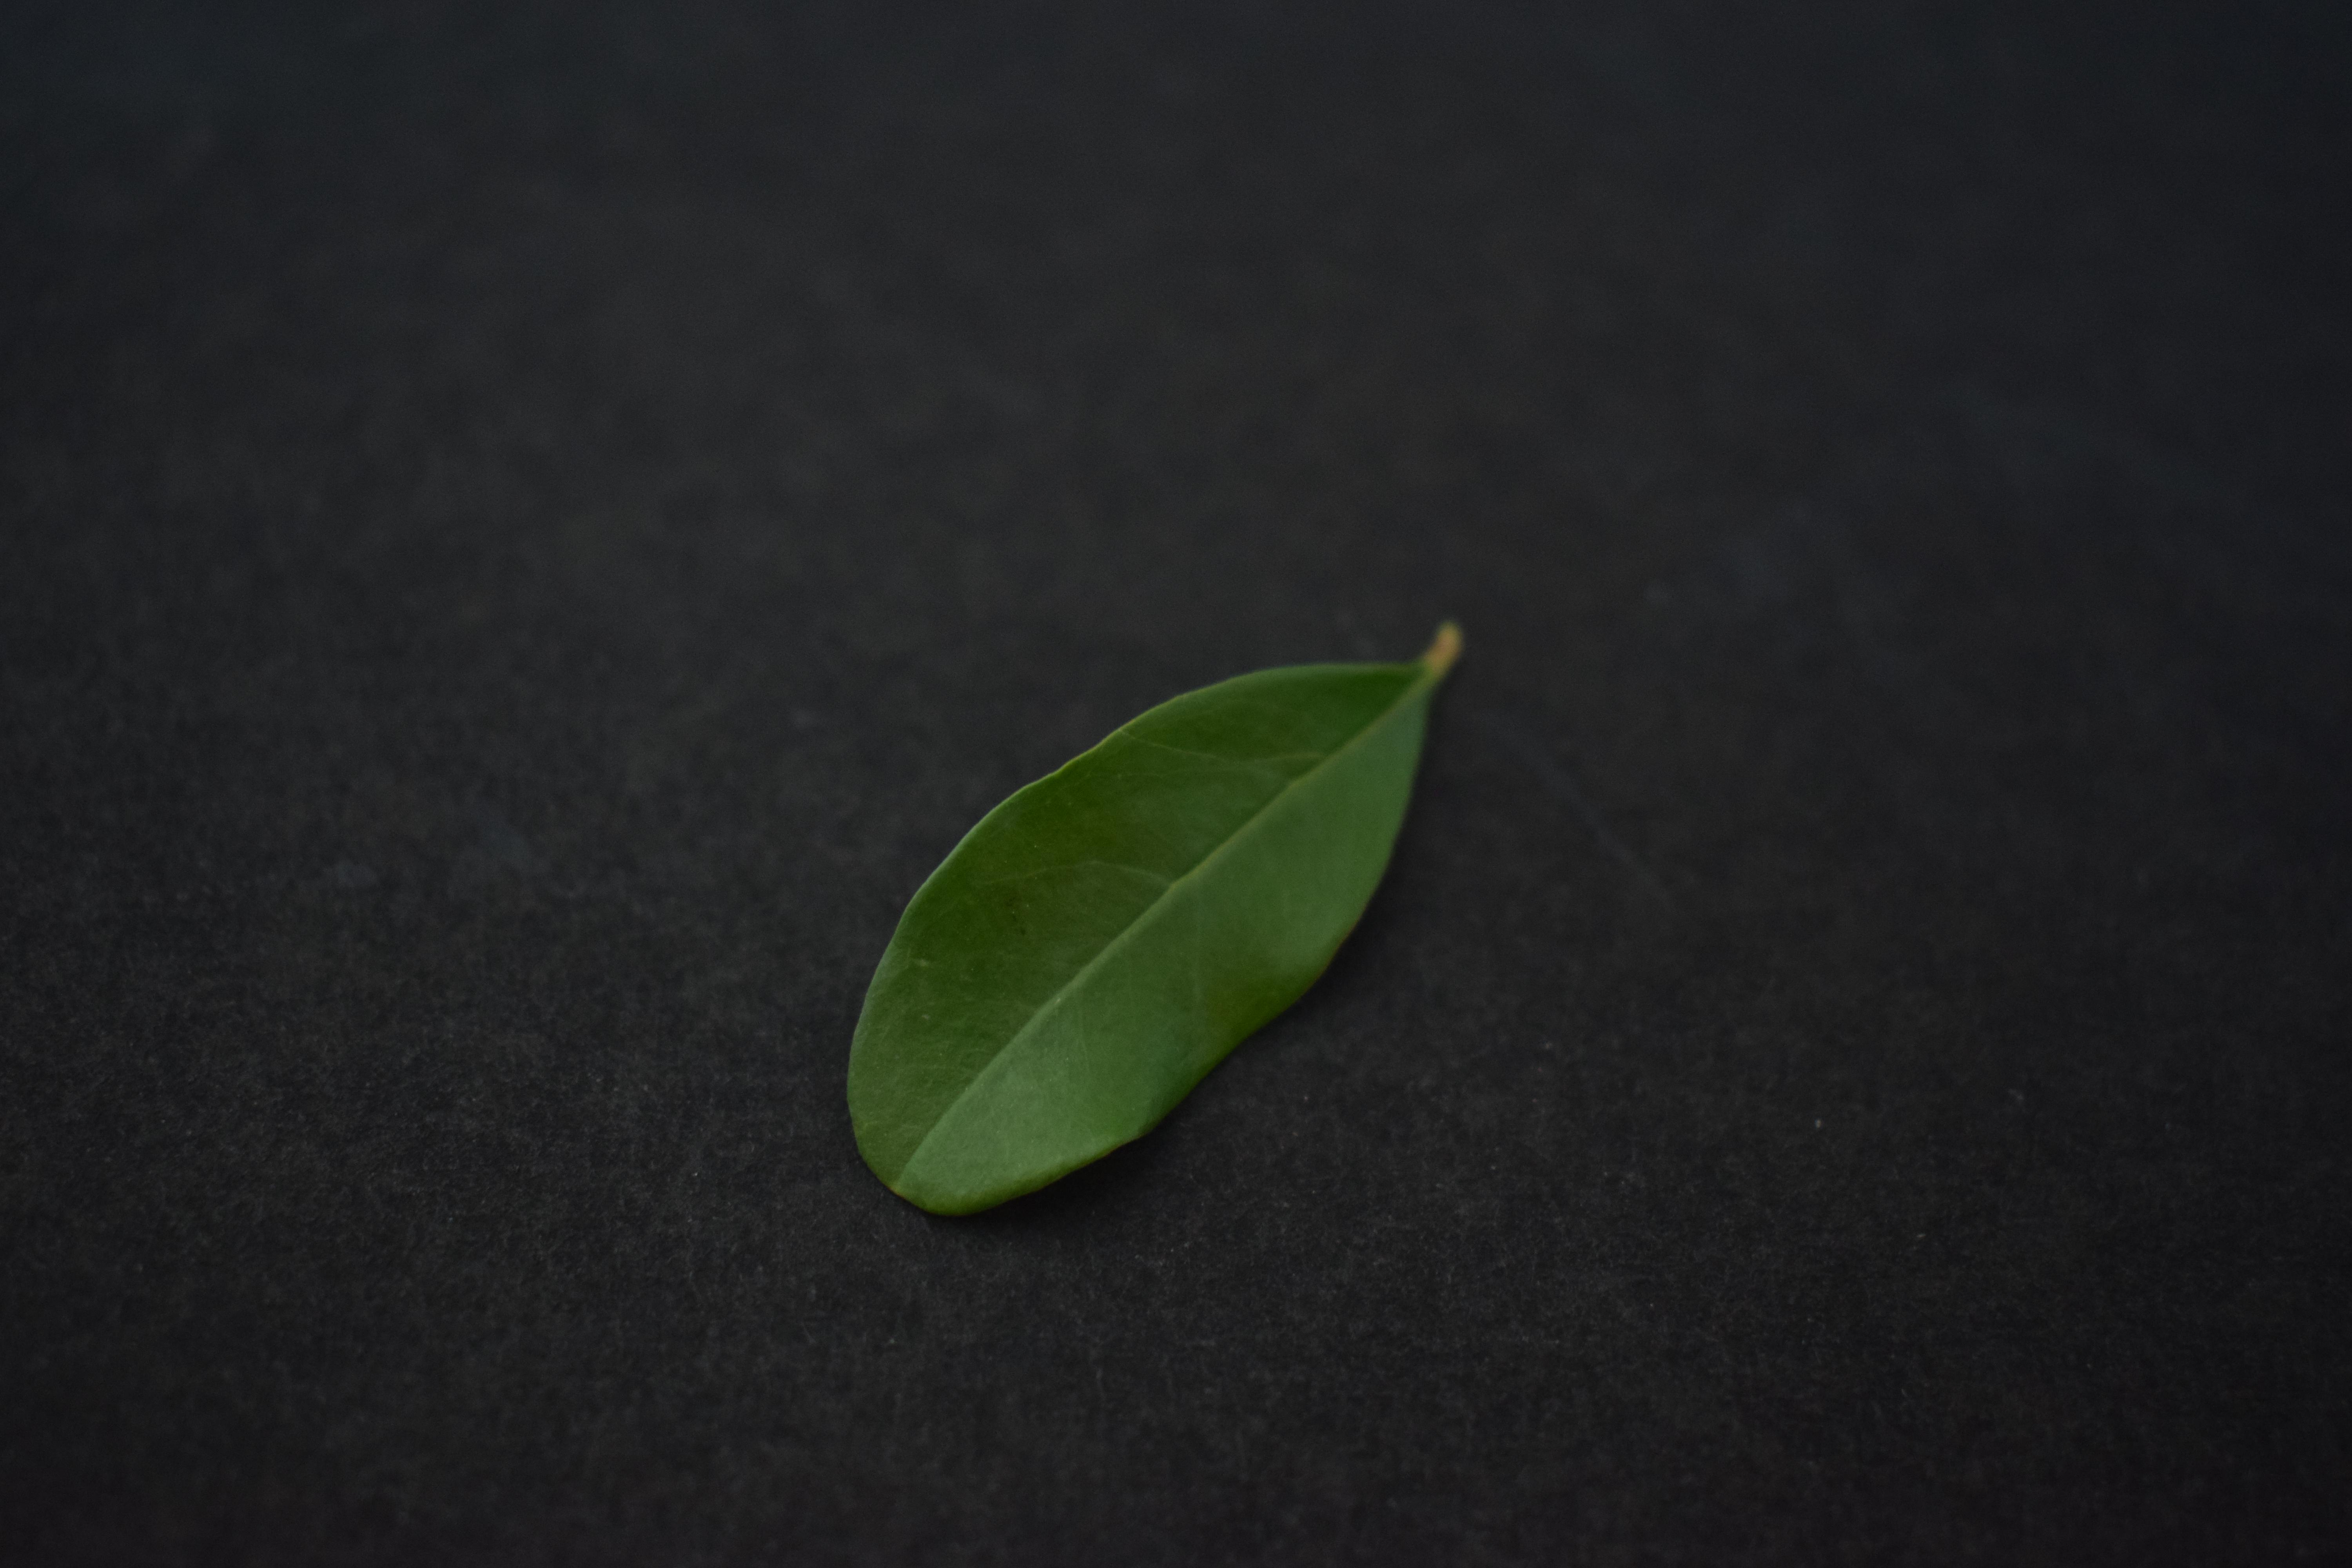
Plant species: Pomegranate